Dompierre-aux-Bois

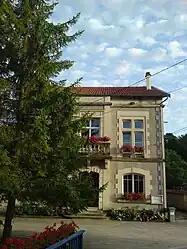
The town hall in Dompierre-aux-Bois

Dompierre-aux-Bois is a commune in the Meuse department in Grand Est in north-eastern France.